Sky position (RA, Dec in degrees): 315.684, -0.6657
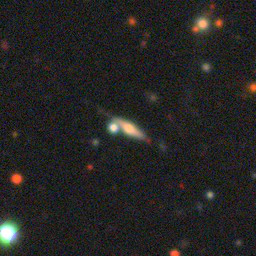
Galaxy morphology: Edge-on Galaxies with Bulge